The Kinks Are the Village Green Preservation Society

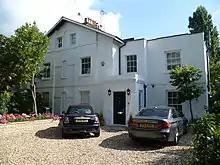
Ray Davies's former home at 87 Fortis Green, North London ("pictured 2016"), where he composed and first rehearsed most of the LP's songs

After returning from Sweden, the band began rehearsing more songs for "Village Green" in July at Ray's Fortis Green home. To boost the album's track listing, the Kinks spent most of the second half of July recording new songs. New tracks included "Do You Remember Walter", "Wicked Annabella", "Starstruck", "People Take Pictures of Each Other" and "Sitting by the Riverside". In late July, Ray and his family moved out of their Fortis Green home to a larger Tudor house in Borehamwood, Hertfordshire. Ray's previous work had been heavily inspired by life in the original area, not far from his and his brother's childhood home. He later reflected that as soon as he moved into the new house he felt unhappy.